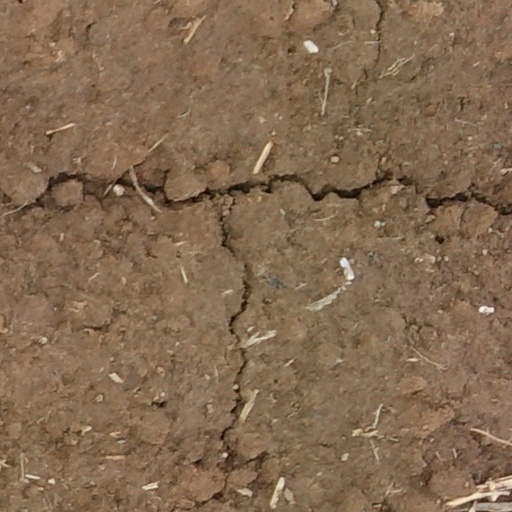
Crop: wheat